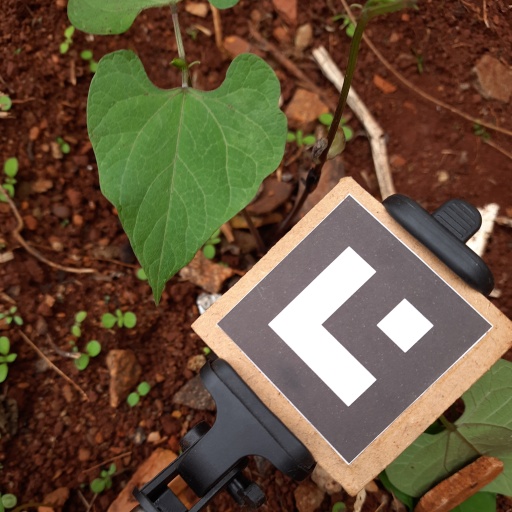
Observations: flat surface, no eating holes, under shade